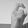
ASL letter: X